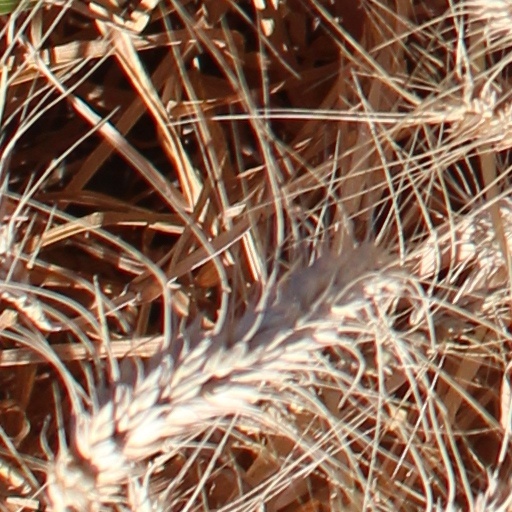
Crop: wheat